1998 Winter Olympics torch relay

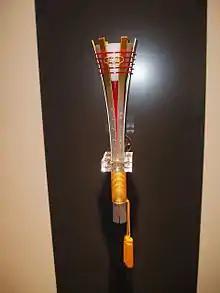
A torch from the relay

The 1998 Winter Olympics torch relay was run from December 19, 1997 until February 7, 1998 prior to the 1998 Winter Olympics in Nagano. The route covered around and involved over 6,916 torchbearers. Midori Ito lit the cauldron at the opening ceremony.